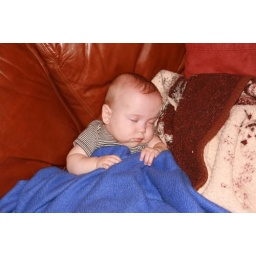
looks like a cute old man sleeping in front of jeopardy